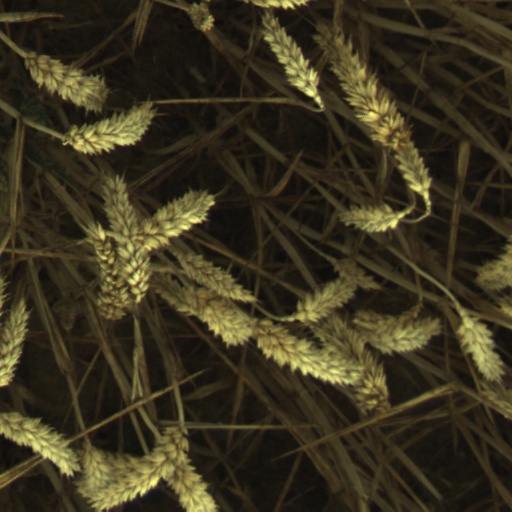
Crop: wheat